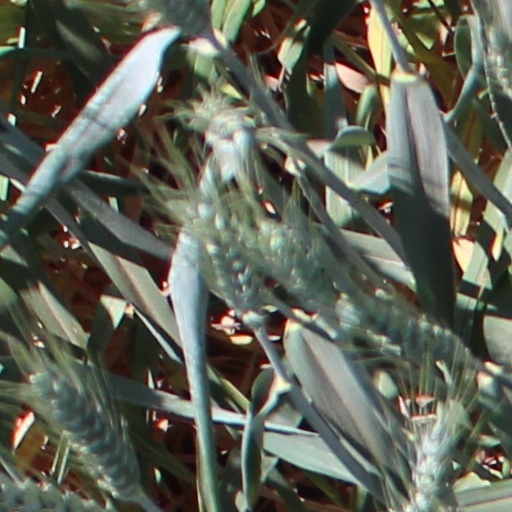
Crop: wheat